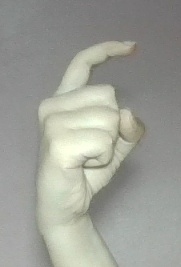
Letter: ra